Climate change in Turkey

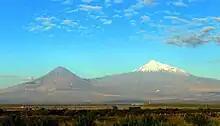
not very sharp snow-capped mountain peak in the distance, under a blue sky with a few small clouds

The Aegean rose by an estimated 4 mm a year in the early 21st century. Over 200 thousand people live in areas at risk if sea level rises by 1 meter. Istanbul is at risk from sea level rise; for example, Kadıkoy metro station is threatened with flooding. Tectonic uplift has decreased sea level rise between Samsun and Alanya, whereas several large river deltas have subsided.